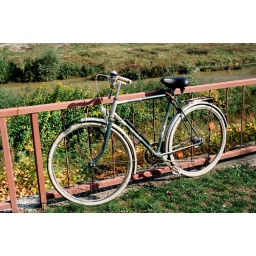
Near the bridge over the Tarnava river